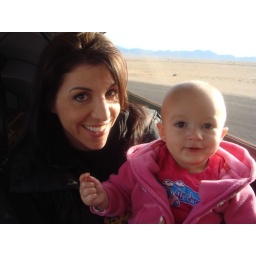
On the ground in Kingman, Alexis gets out of her car seat...ummm, plane seat...she looks like she loved the flight!